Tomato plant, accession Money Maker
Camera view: horizontal (90 deg, fisheye); turntable rotation: 240 degrees
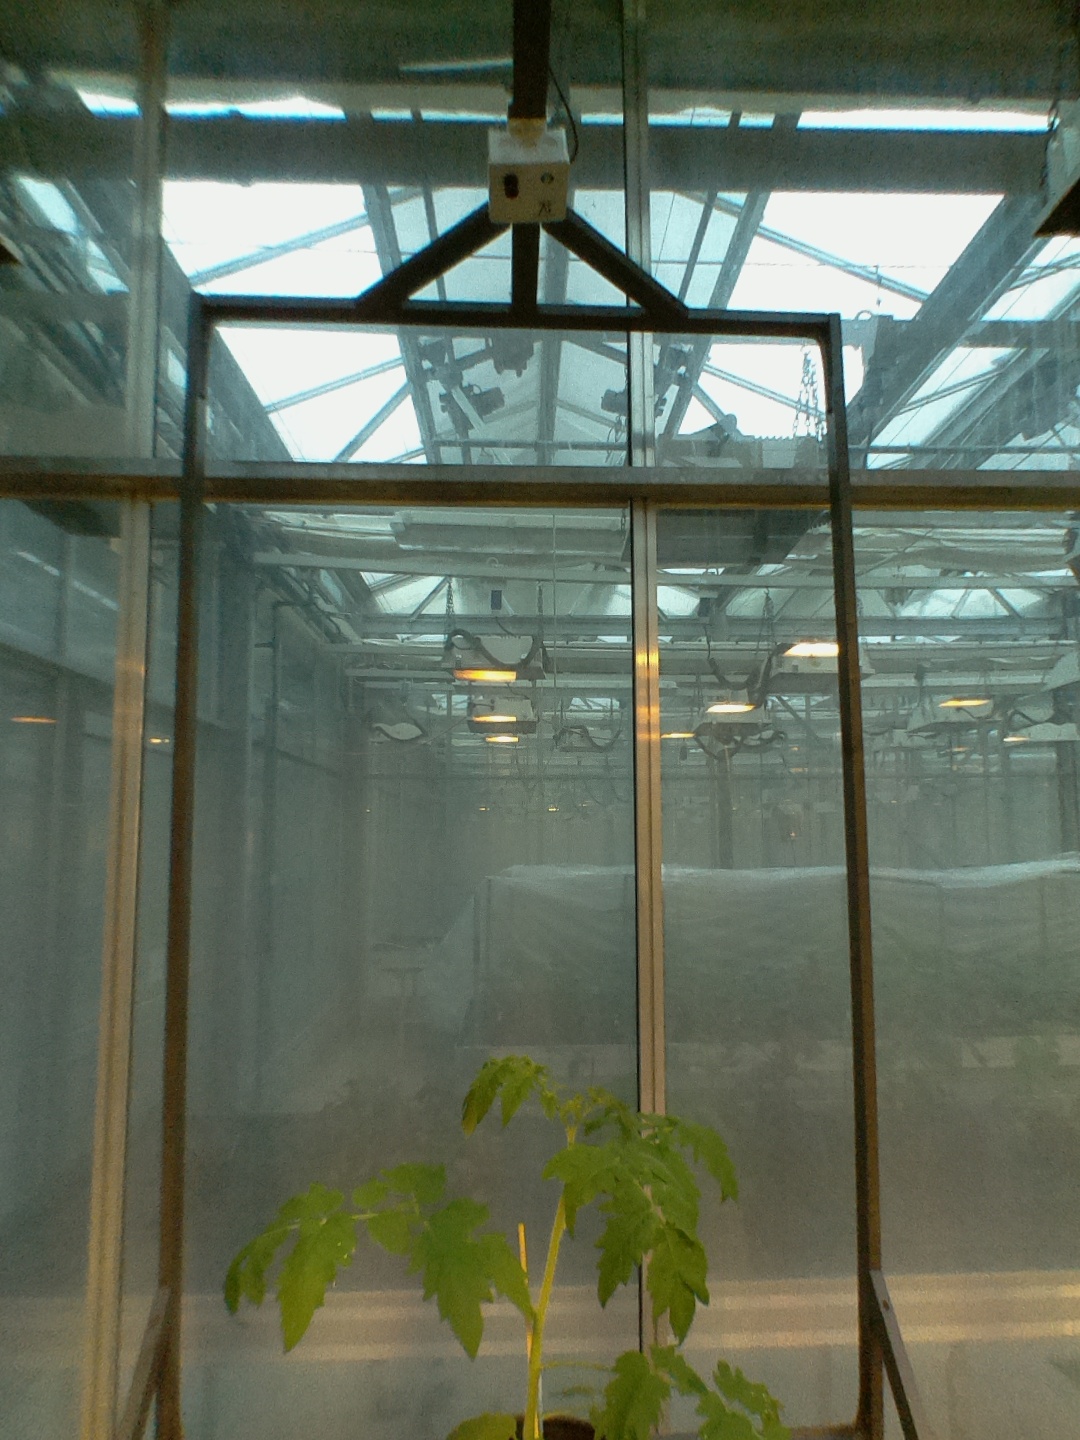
BBCH growth stage 13: 6 of true leaves visible